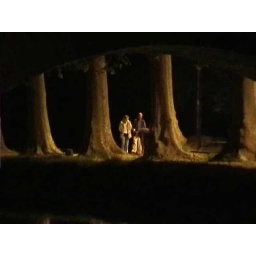
Some people between the trees of the canal seen under a bridge at night.